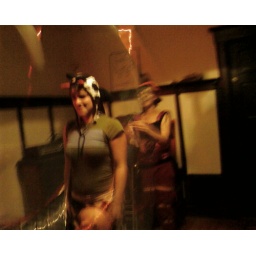
Girl in a cow hat